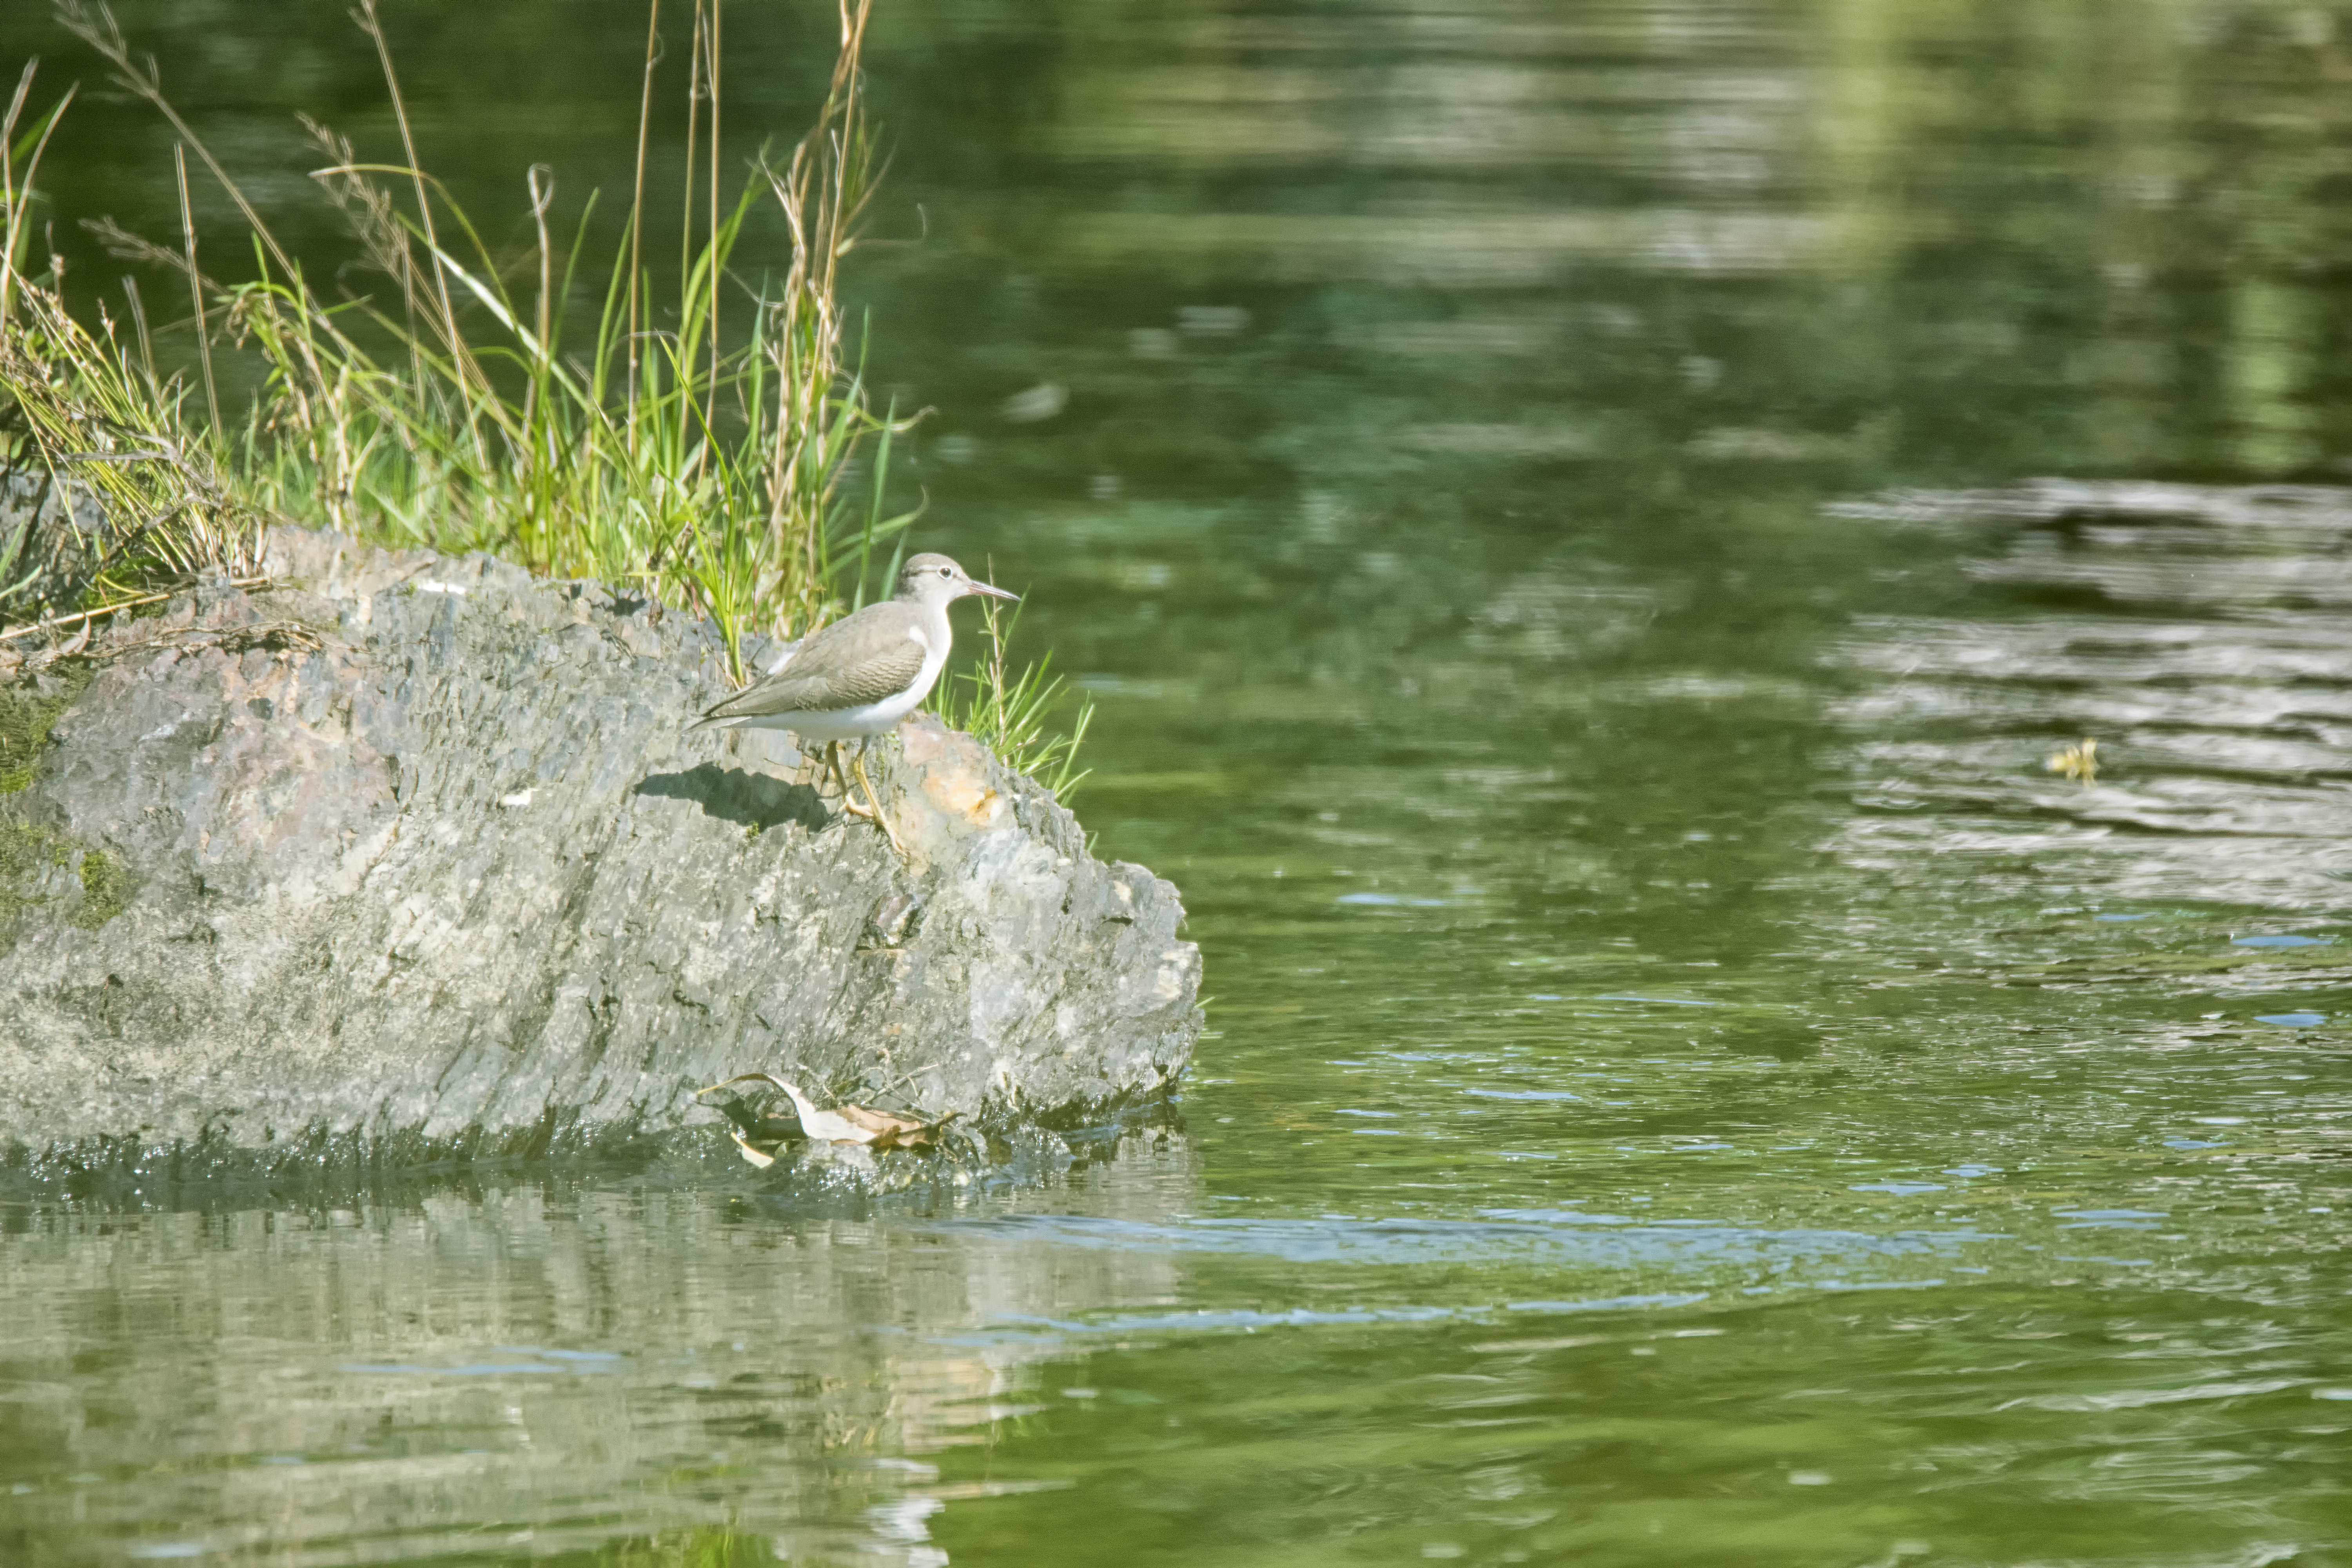
water, nature, bird, river, pond, wildlife, stream, green, reflection, fauna, alligator, solitary, canada, wetland, quebec, solitaire, sherbrooke, oiseau, chevalier, sandpiper